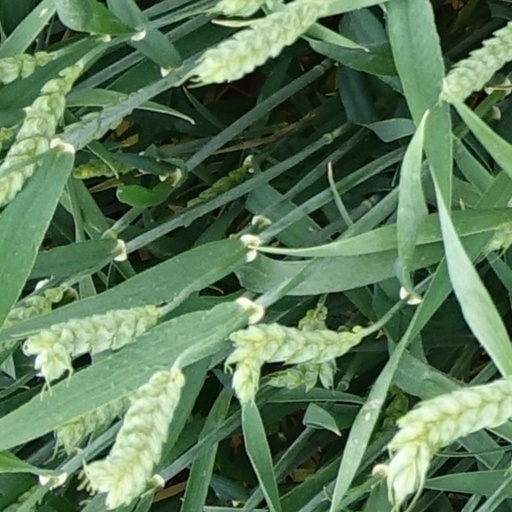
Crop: wheat